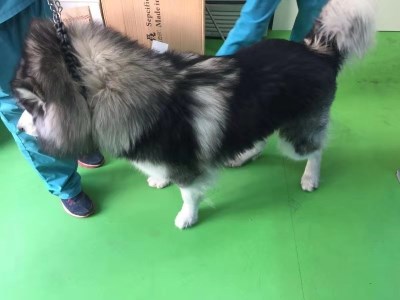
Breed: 1324-n000004-malamute